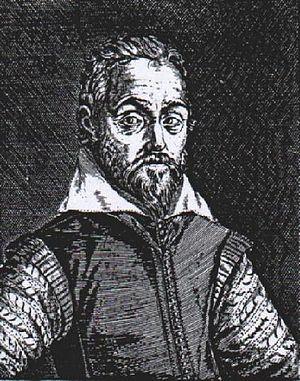
chimiste, médecin et écrivain français
Joseph du Chesne, sieur de la Violette, est un chimiste, médecin, écrivain et diplomate français né en 1546 à Lectoure en Armagnac, mort le 20 août 1609 à Paris.
Lectoure est une commune française située dans le département du Gers en région Occitanie.